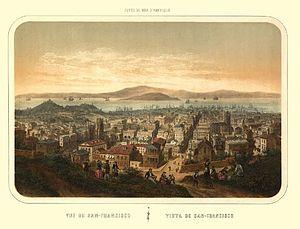
Le consulat général de France à San Francisco est une représentation consulaire de la République française aux États-Unis d’Amérique se trouvant actuellement au 88 Kearny Street à San Francisco en Californie.